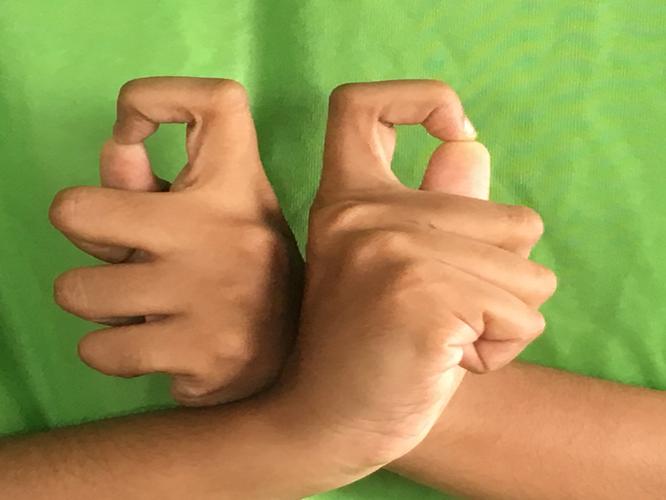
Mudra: Berunda
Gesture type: double_hand